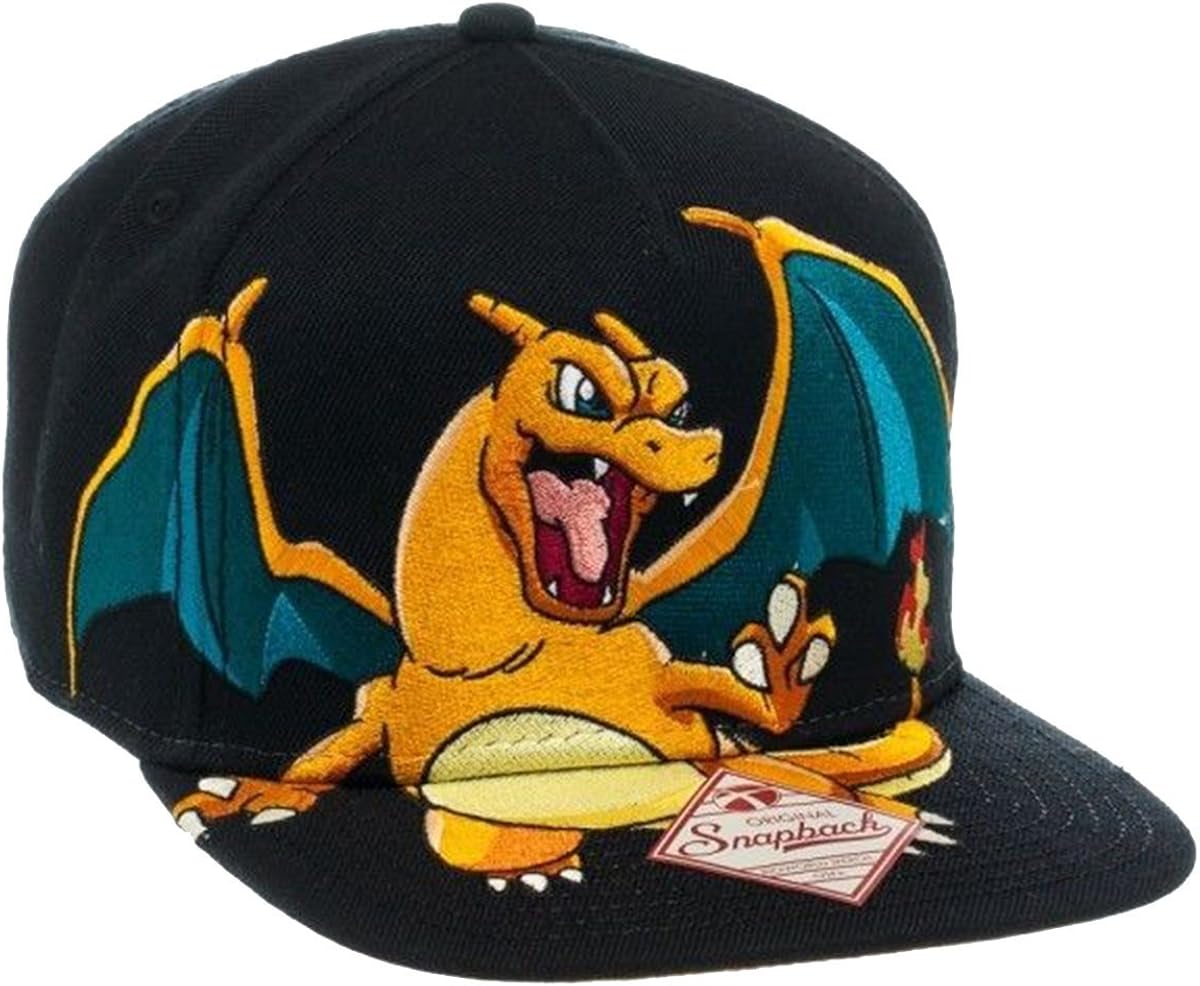
Pokemon Charizard Black Snapback Hat
Category: AMAZON FASHION
Officially licensed High quality construction and stitching One size fits most adults Snapback adjustable fit
Features: Snap closure